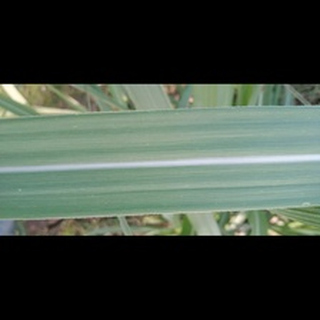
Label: healthy_sugarcane